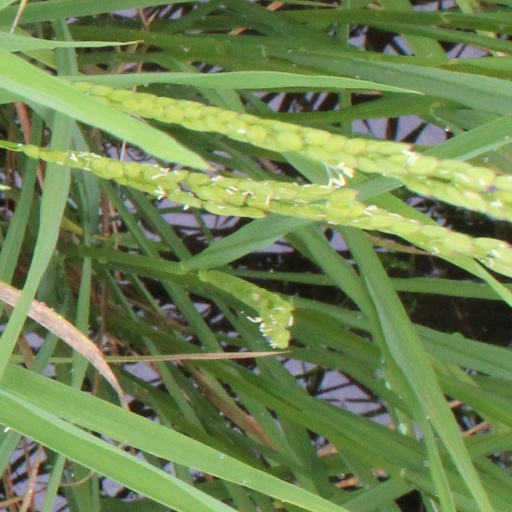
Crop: rice